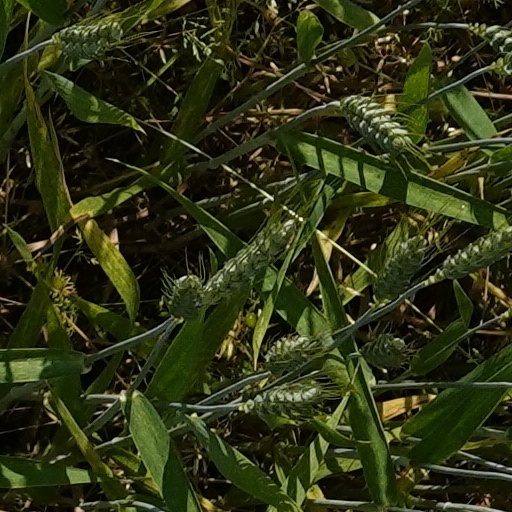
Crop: wheat